Louisiana State Capitol

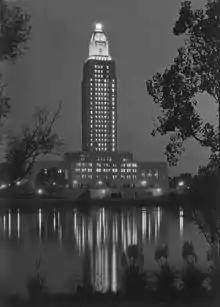
The new capitol lit up at night in 1932

By the 1920s, the Old State Capitol was starting to show its age and proving to be too small for the expanding state government. Proposals were drawn up for a new building, but were never acted upon due to the lack of money and more important issues. In 1928, Huey Long was elected Governor of Louisiana as a populist candidate. Long seized upon the idea of using a new capitol as a way to symbolize the end of the "political domination of Louisiana's traditional social and economic elite" in the state. In January 1930, Long secured funds from the Board of Liquidation, enabling him to hire architects to design the new capitol and approached Leon C. Weiss with the proposal; Weiss' architectural firm Weiss, Dreyfous and Seiferth was well known for its many public buildings it had designed in Louisiana. By using funds that he controlled to start the design work, Long prevented the State Legislature from stopping the construction of the capitol. The designs for the capitol consisted of a modern skyscraper, sited on the former campus of the Louisiana State University, and expected to cost $1 million. In a special session of the State Legislature in September 1930, a bond issue for the final cost of the new capitol—$5 million—was passed despite initial reluctance from some of the legislators.